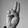
ASL letter: U